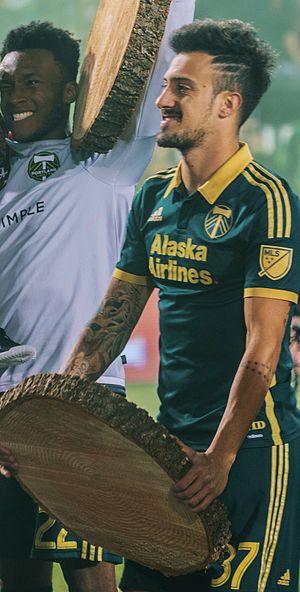
Maximiliano Urruti est un footballeur argentin né le 22 février 1991 à Rosario. Il joue au poste d'attaquant avec l'Impact de Montréal en MLS.